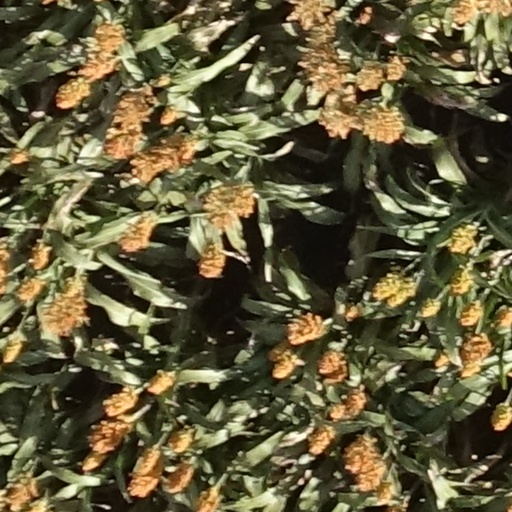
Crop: sorghum